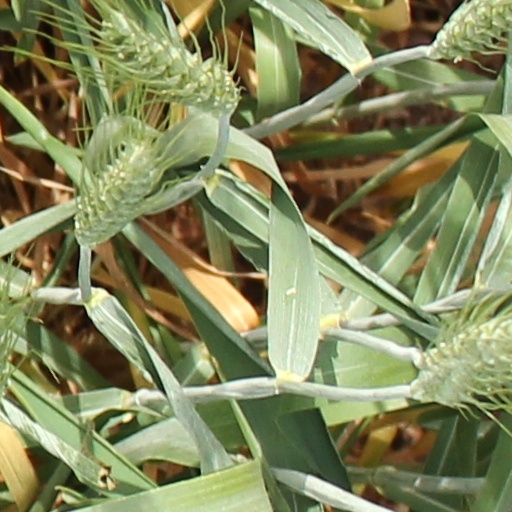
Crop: wheat